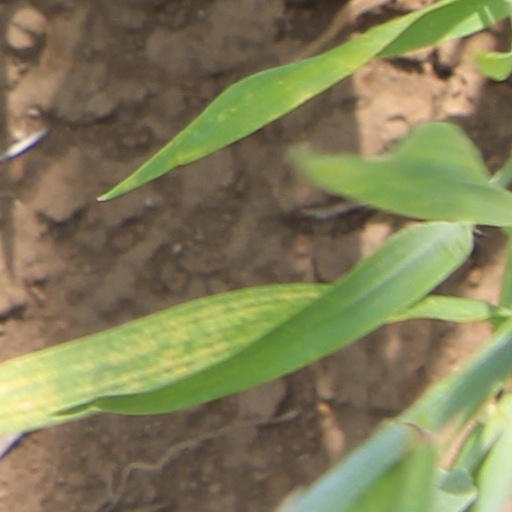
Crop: wheat